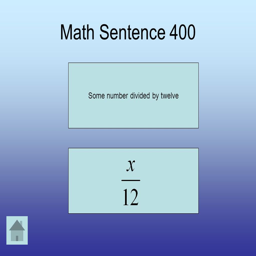
some number divided by twelve